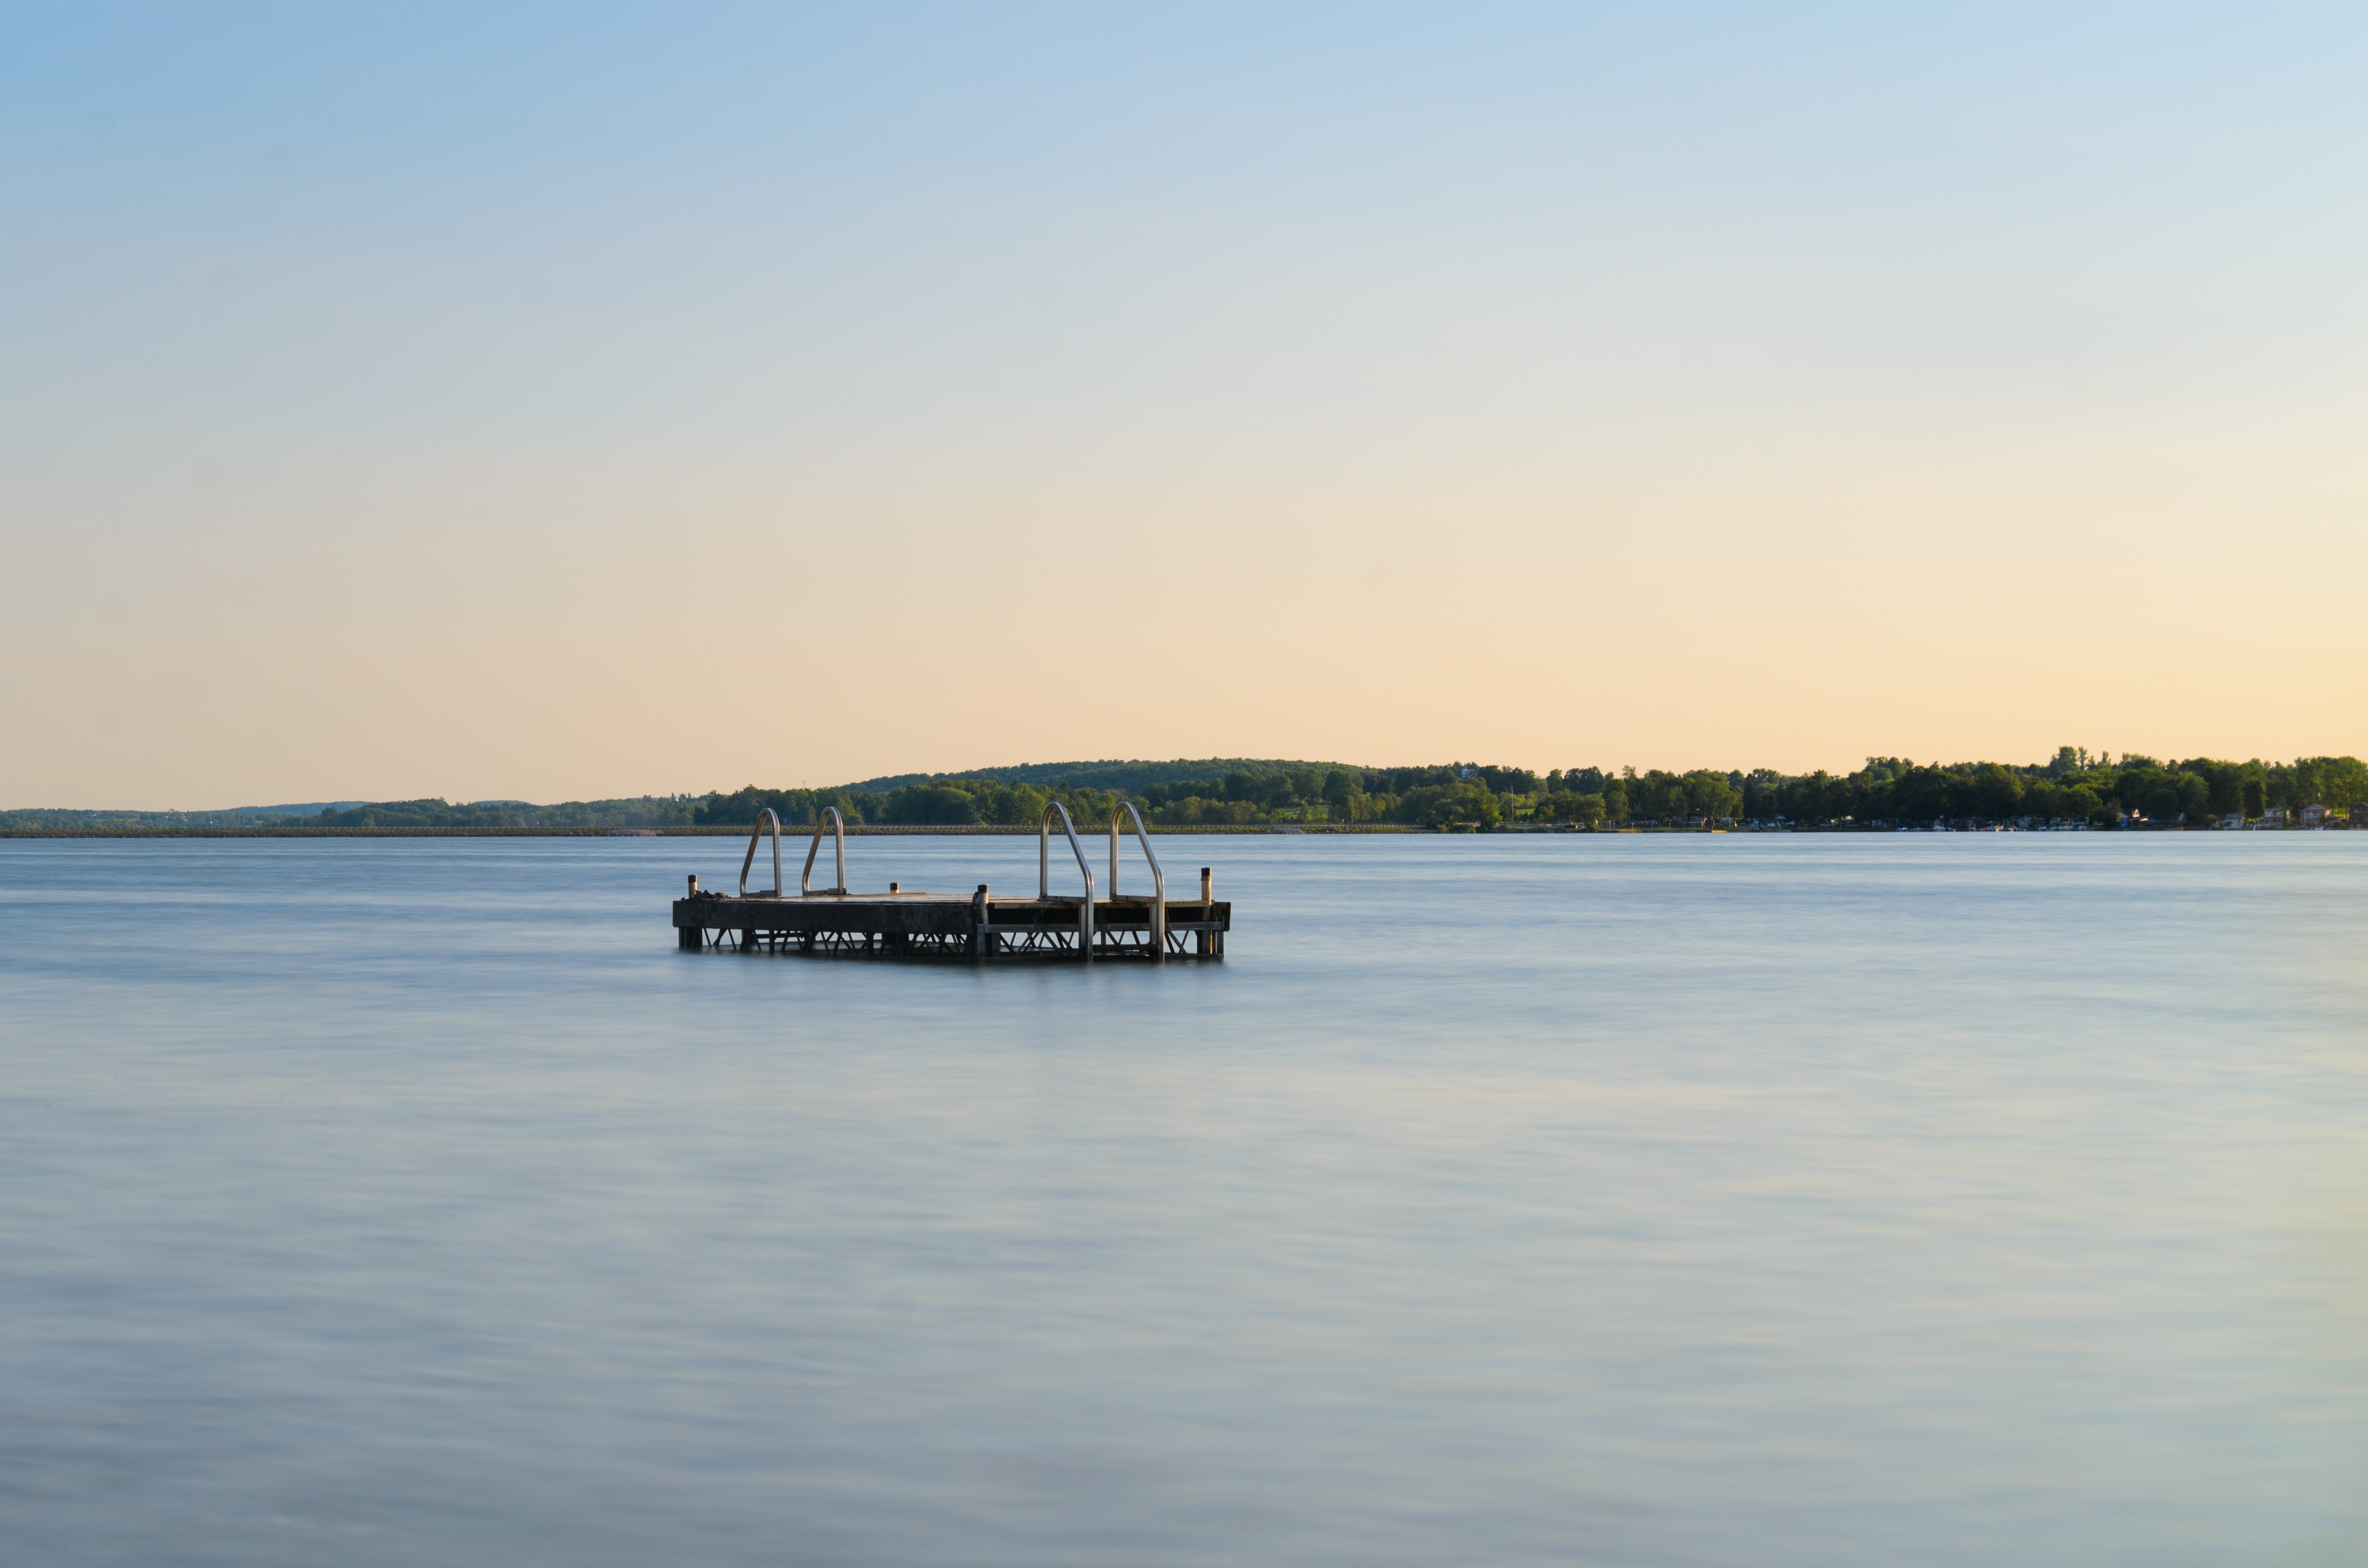
beach, sea, coast, water, ocean, horizon, sunset, boat, morning, shore, wave, lake, dawn, river, vacation, dusk, reflection, vehicle, bay, body of water